WUIE

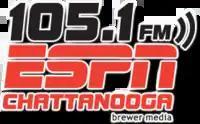
Former WALV 105.1 logo

WALV-FM was approved to move to 105.1 MHz in December 2008, along with a power increase that added the larger Chattanooga radio market to the station's coverage area. On June 15, 2009, WALV-FM dropped its Hot AC format and its "Alive" name. It flipped to a sports radio format, using programming from ESPN Radio. It called itself "ESPN 105.1 The Zone". Wells Guthrie was the station's program director.